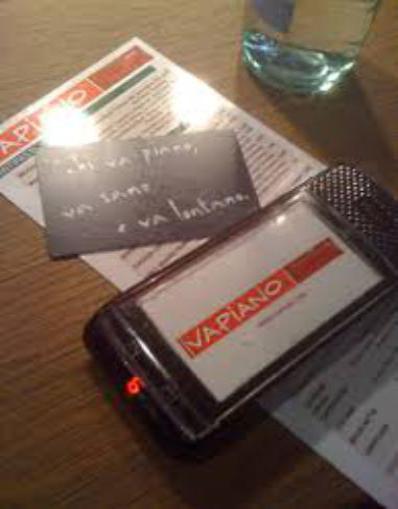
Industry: Food